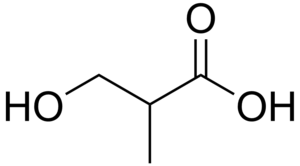
L’acide 3-hydroxyisobutyrique, ou acide 3-hydroxy 2-méthylpropanoïque, souvent abrégé en 3-HIBA dans la littérature anglophone, est un intermédiaire du métabolisme de la valine.